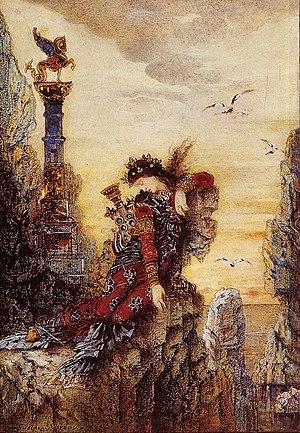
Gustave Moreau né le 6 avril 1826 à Paris et mort dans la même ville le 18 avril 1898 est un peintre, graveur, dessinateur et sculpteur français.